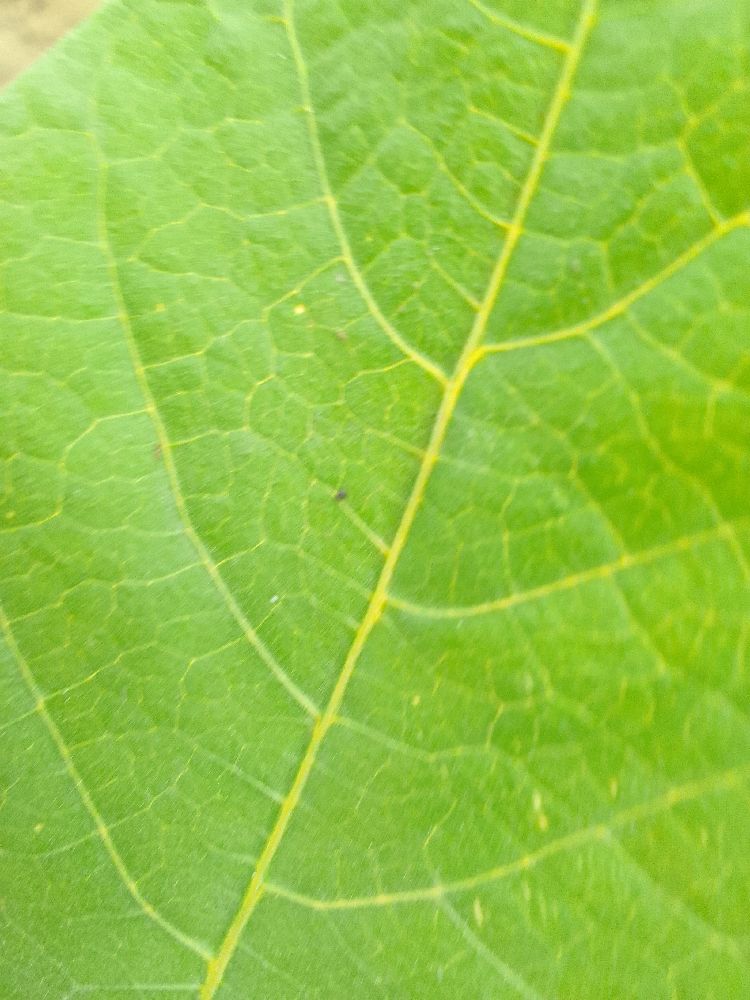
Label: healthy